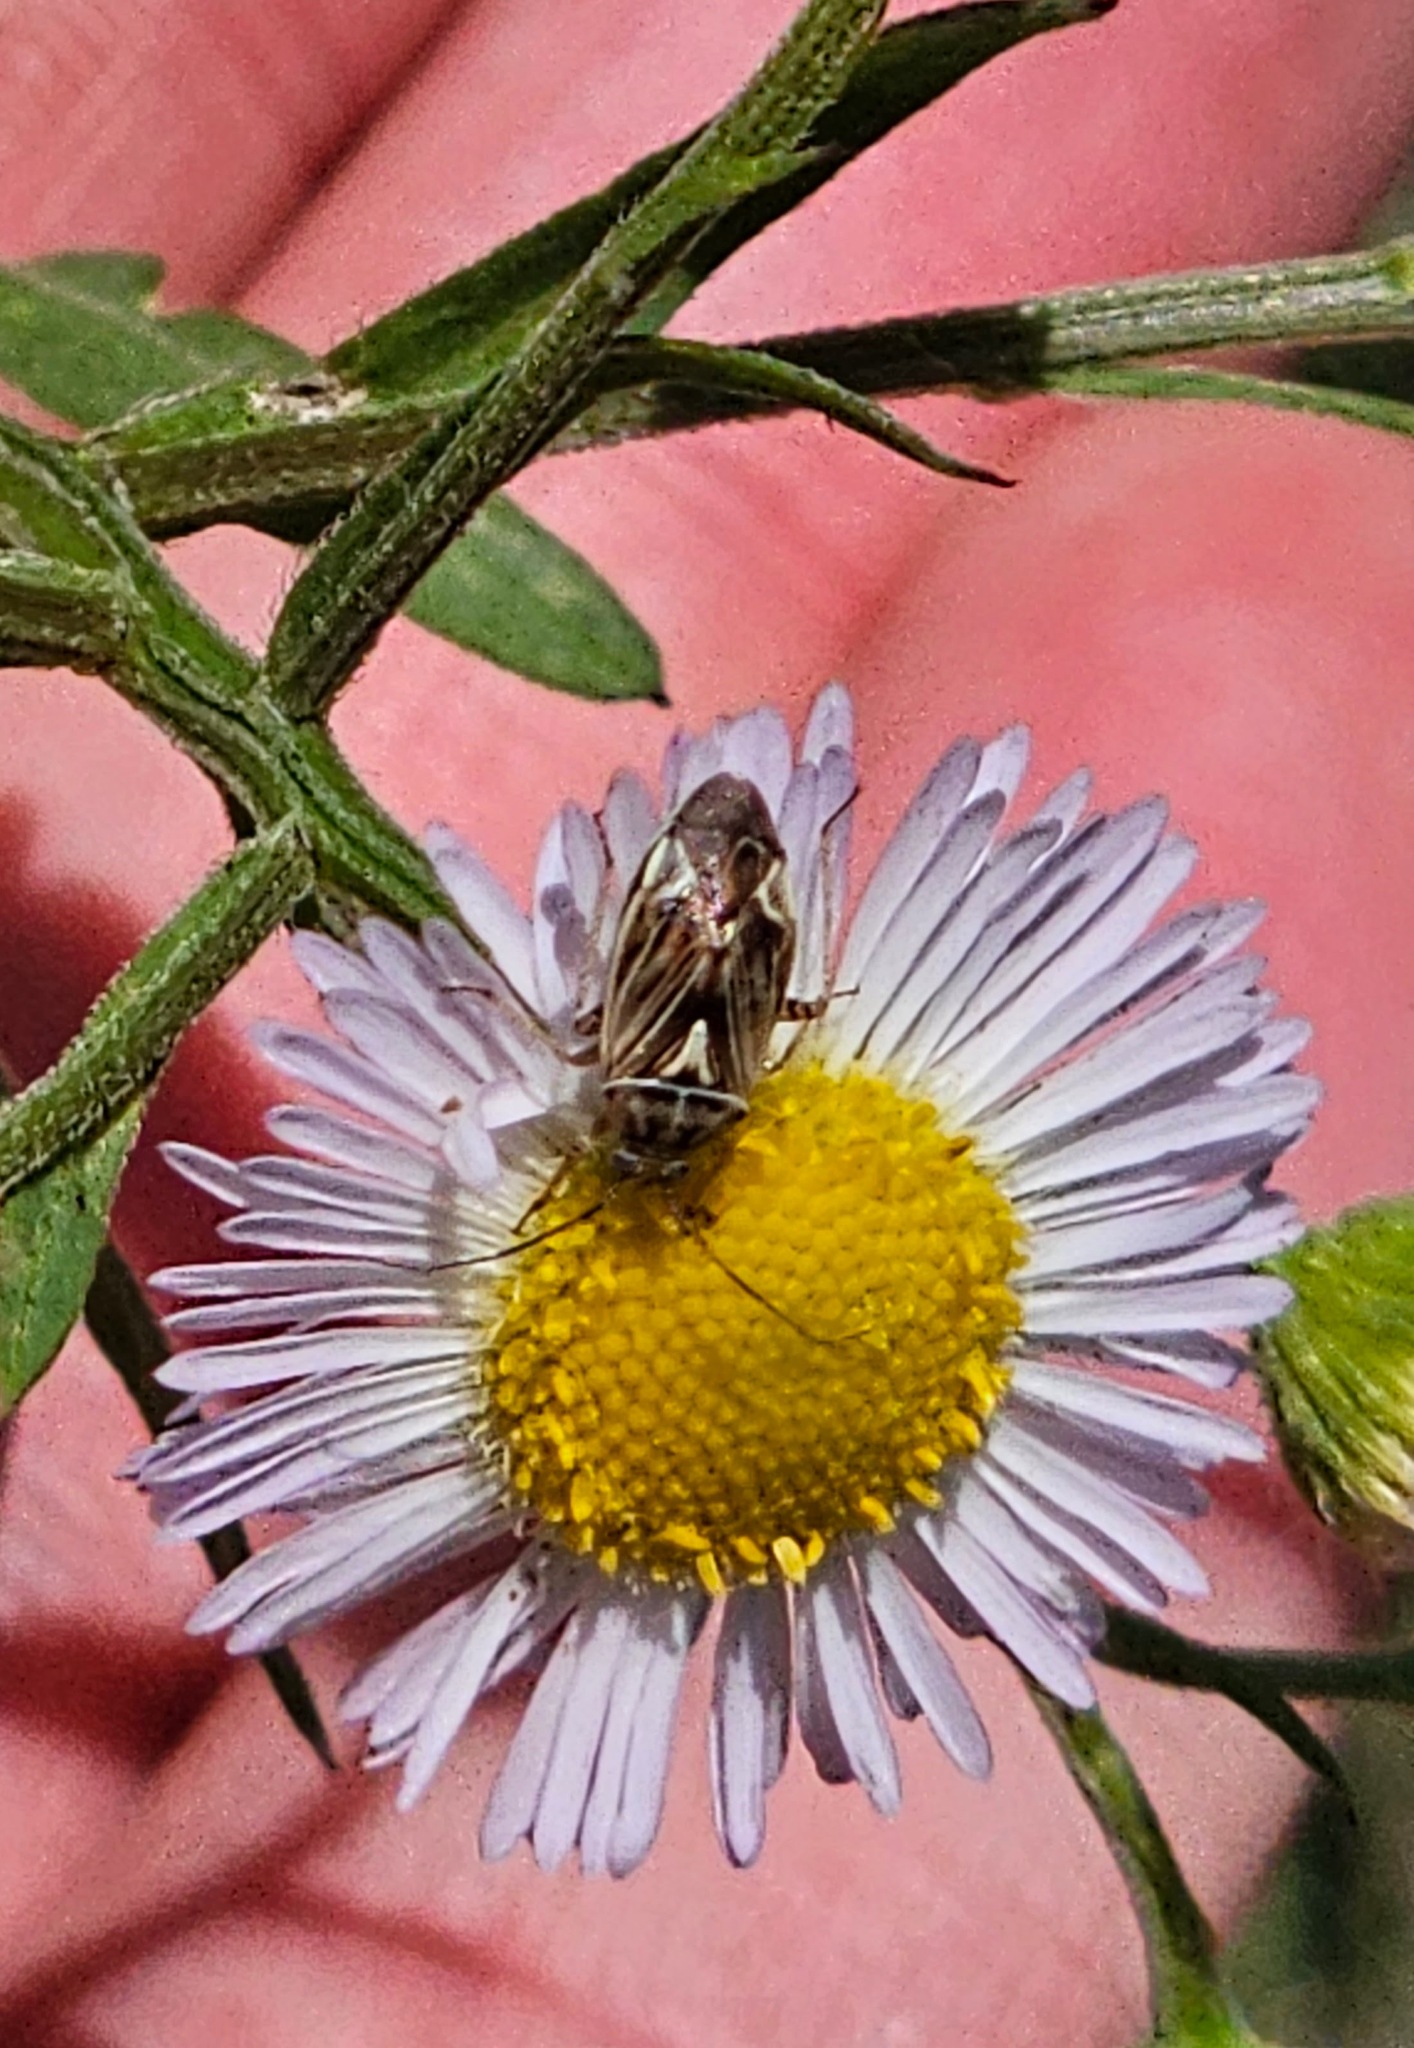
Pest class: lygus_bug